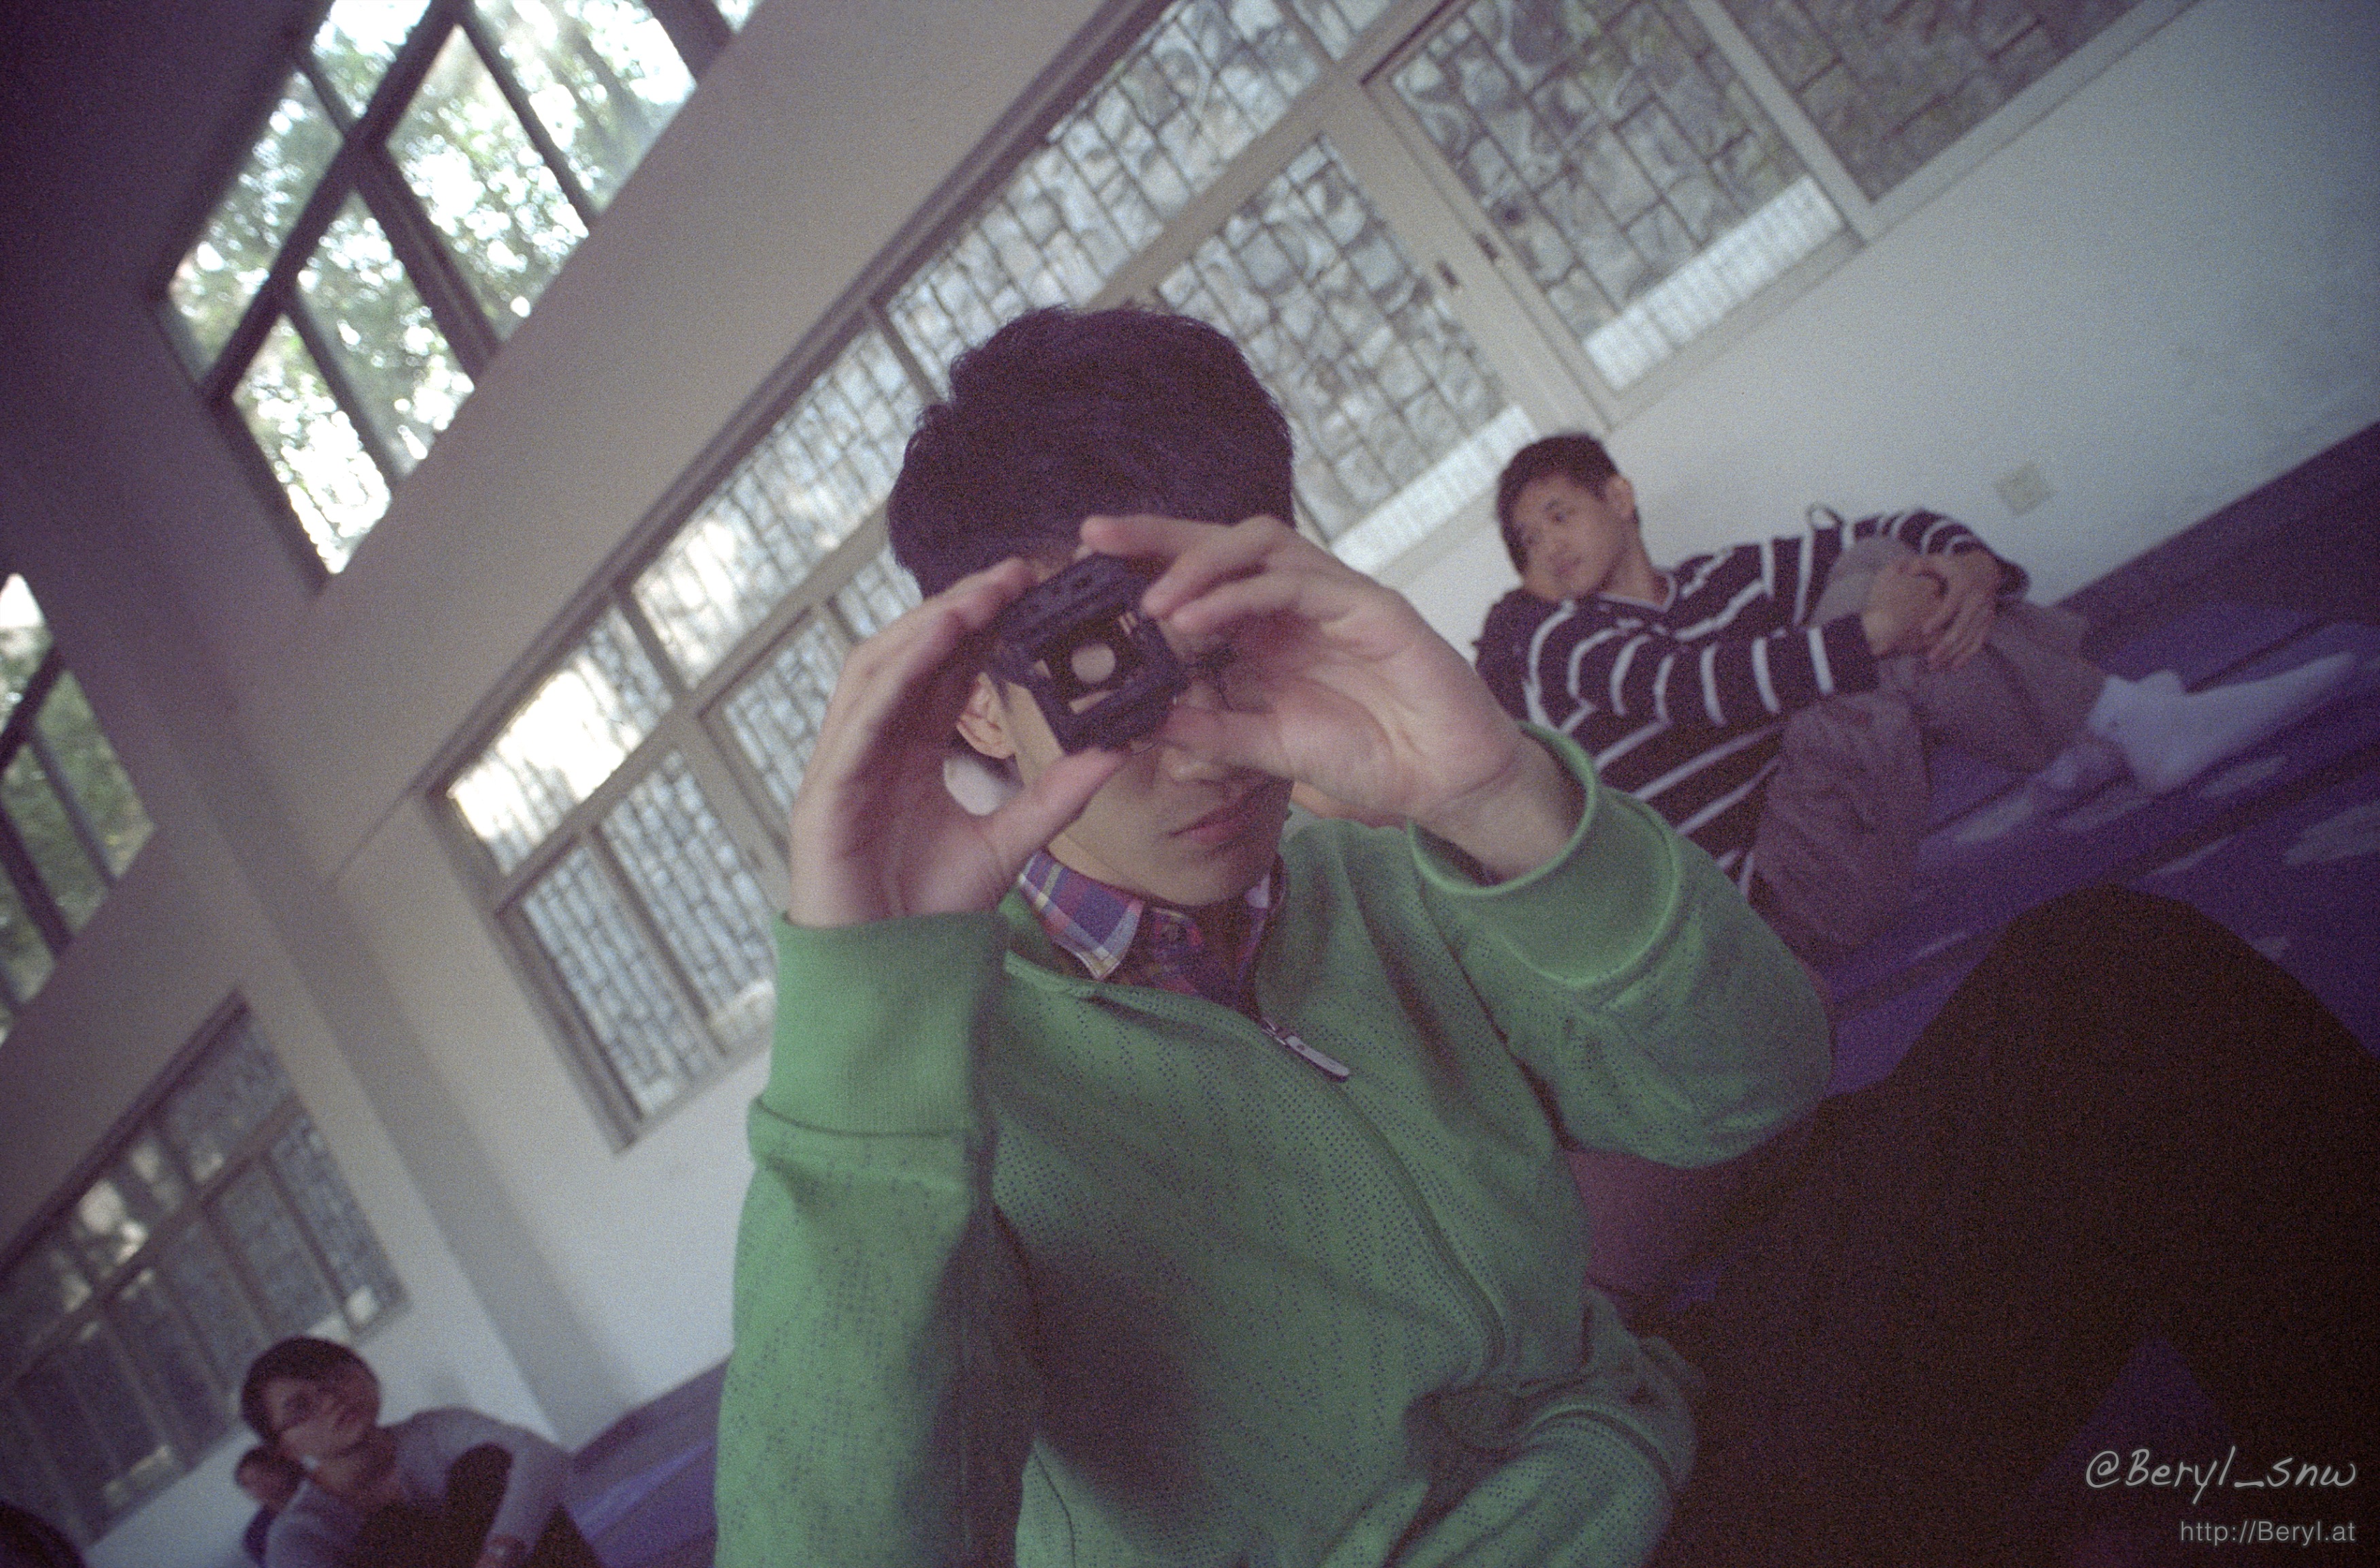
photography, boy, film, viewfinder, portrait, color, student, nikon, dress, hands, 35mm, university, photograph, snapshot, faceless, wide, kodak, image, nikkor, 135, nikonf3, expired, 20mm, f3, 500t, vision3